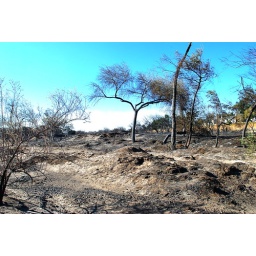
From within the river bed